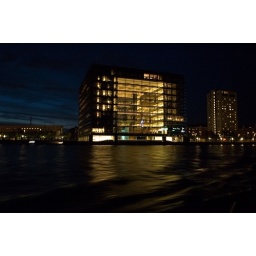
Nykredit office building and Hotel Europa in the background